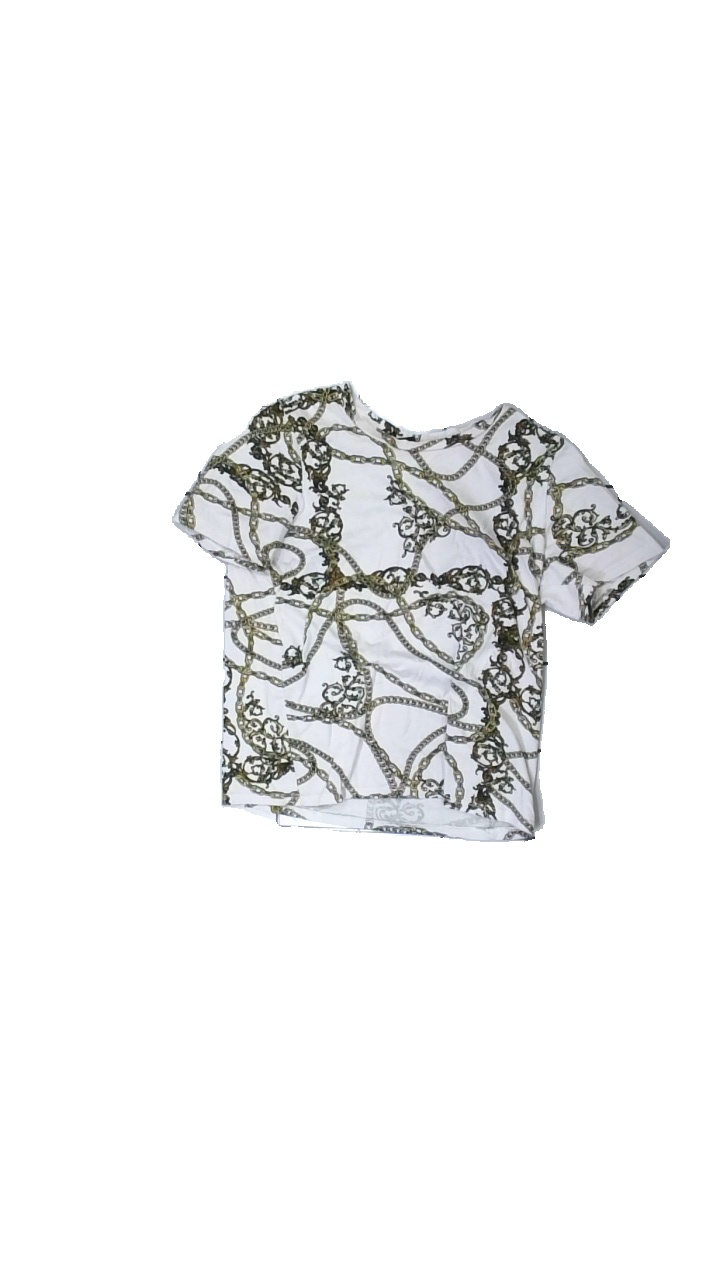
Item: T-shirt (Ladies)
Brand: Gina Tricot
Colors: White, Yellow, Black
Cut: Regular, C-collar
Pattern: Other
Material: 100% cotton
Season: All
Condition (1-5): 2
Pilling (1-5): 2
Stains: Minor
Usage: Export
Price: <50